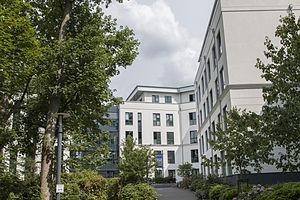
Siège social de l’éditeur de jeux vidéos Goodgame Studios, à Hambourg, en Allemagne